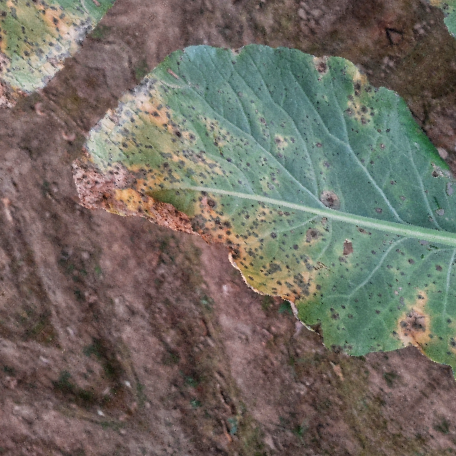
Label: Downy Mildew